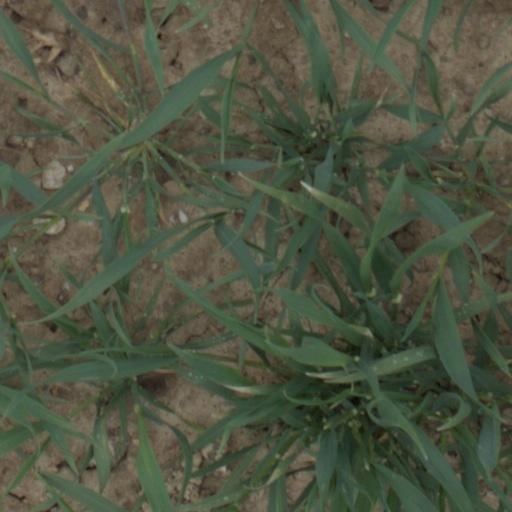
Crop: wheat